Siegfried Mureșan

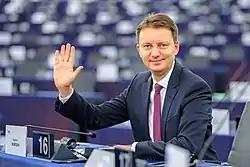

As Chief Negotiator of the European Parliament for the EU Budget 2018, one of Mureșan's main priorities for the negotiations was the increase of the budget allocations for the Eastern Neighbourhood countries, including the Republic of Moldova.